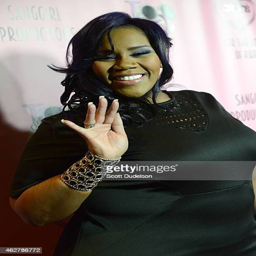
gospel artist walks the red carpet